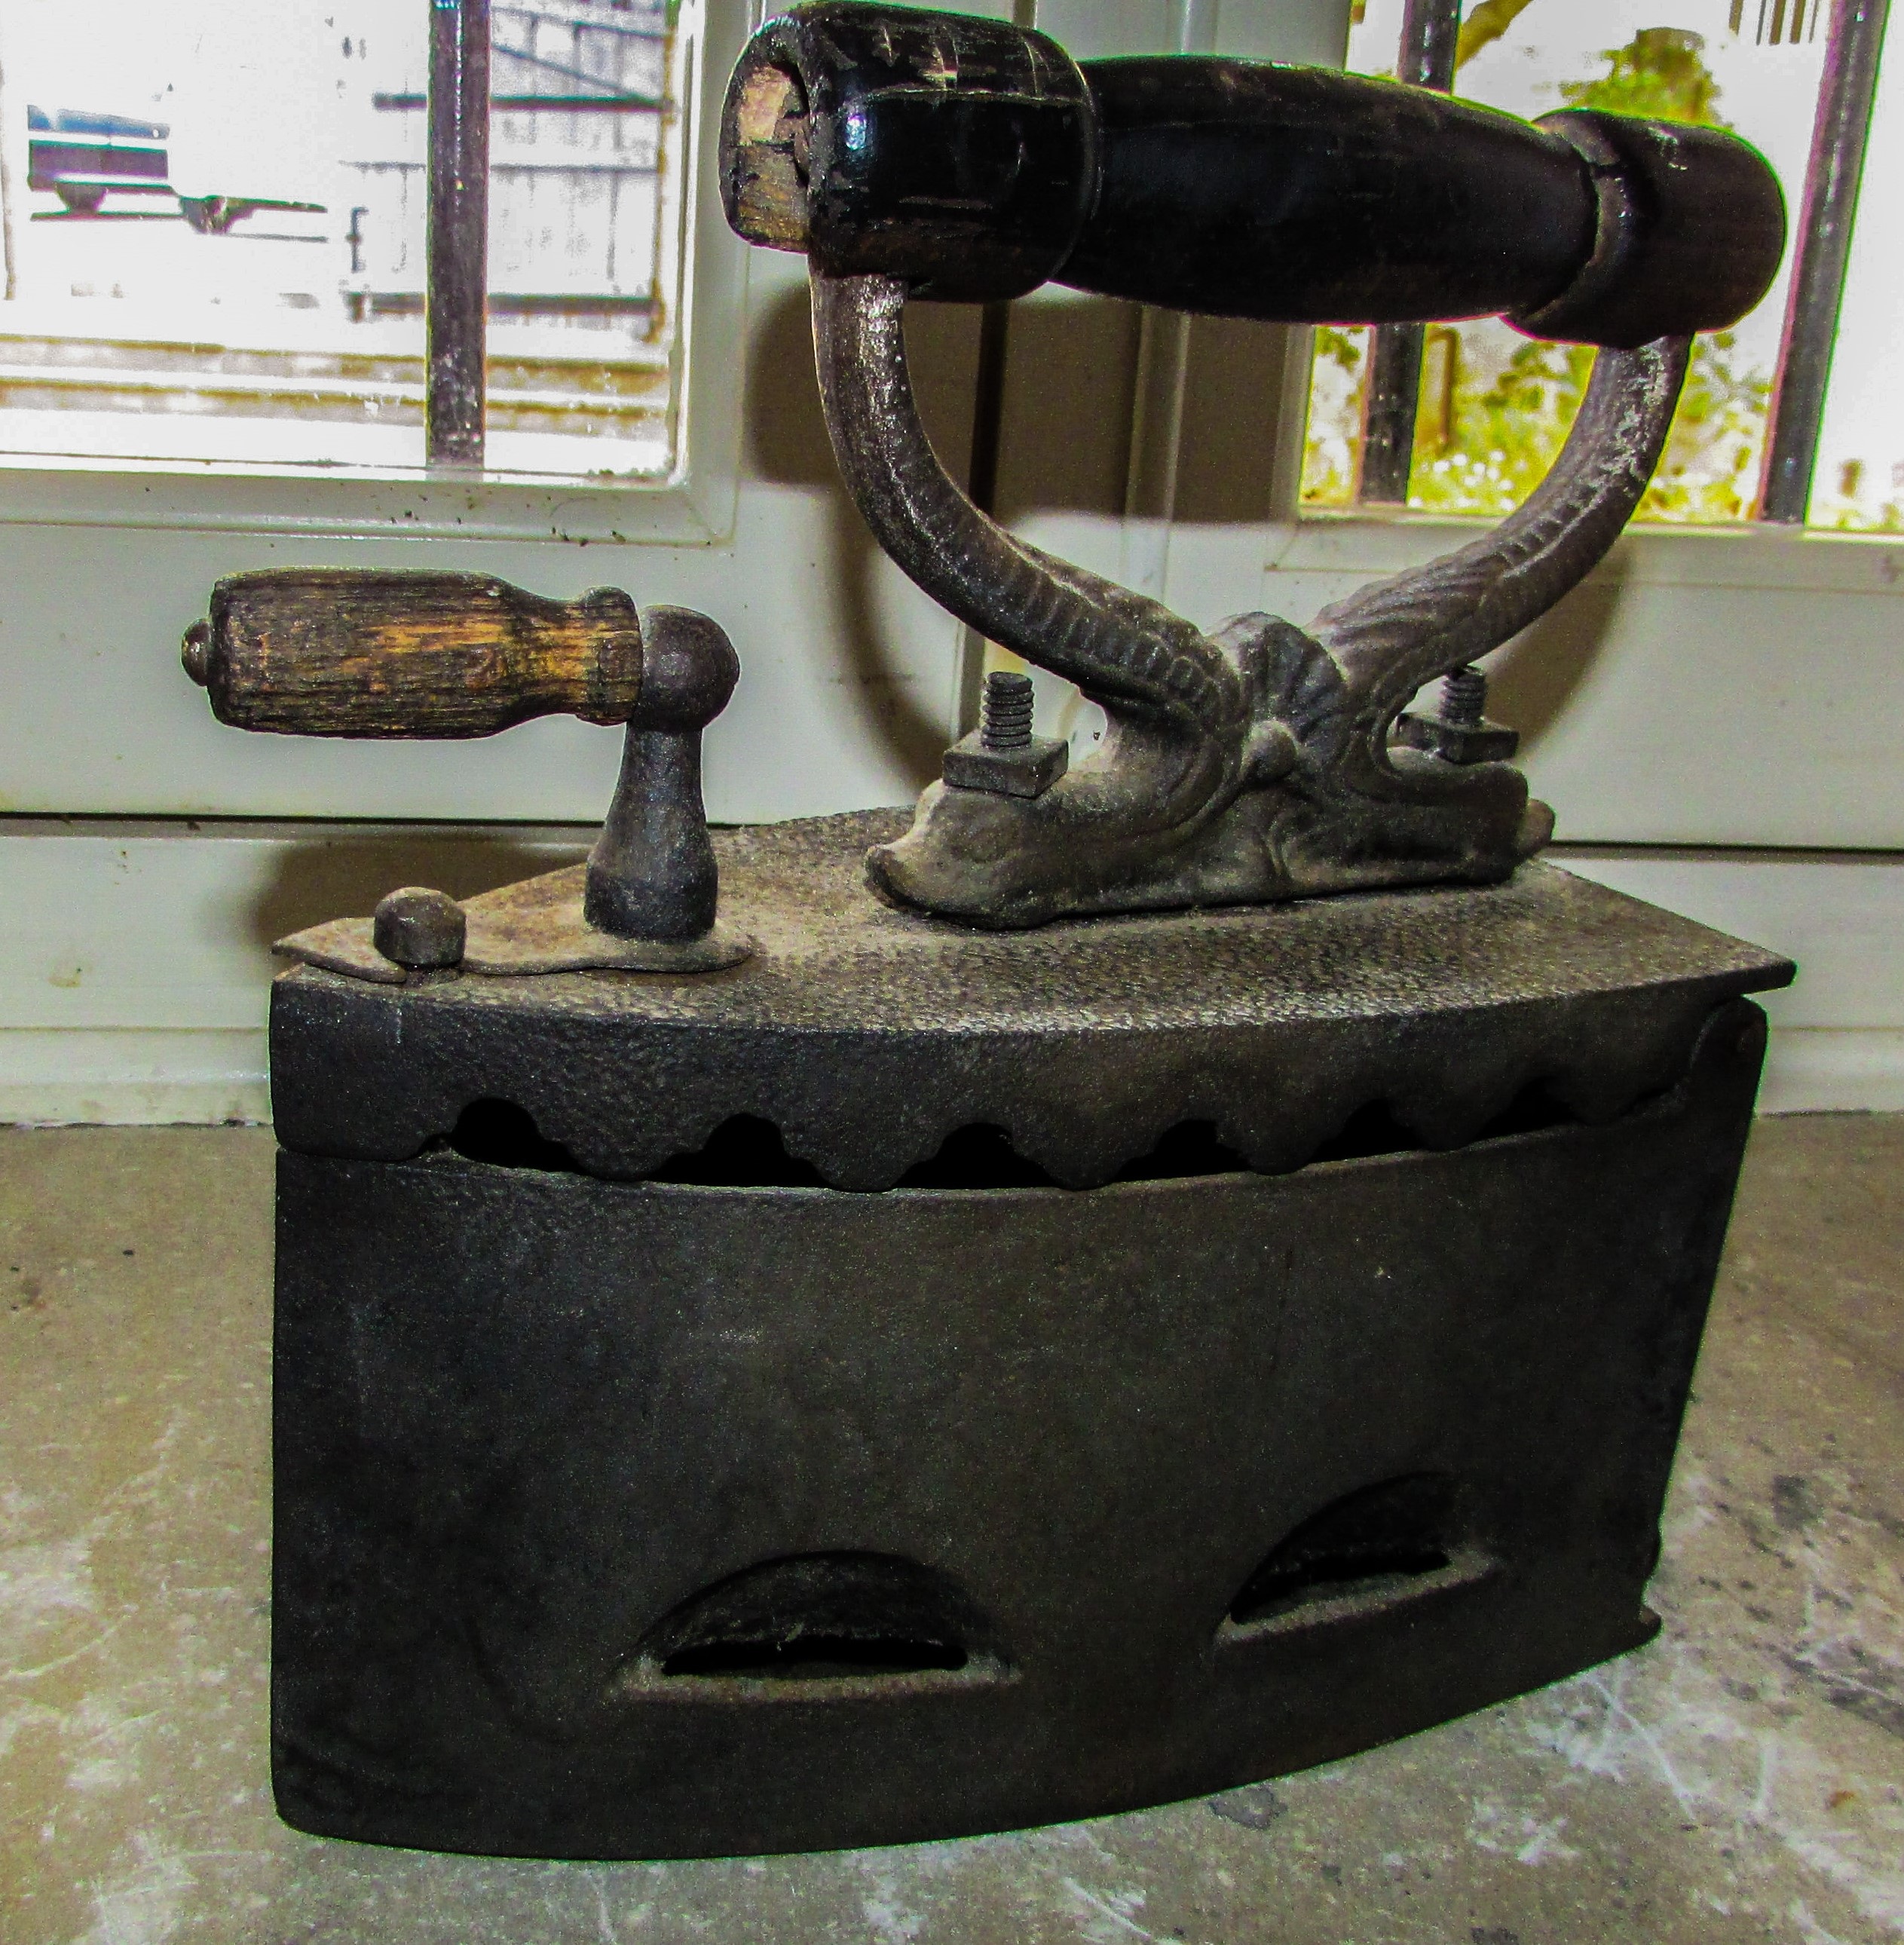
antique, old, machine, old house, sculpture, art, iron, flat iron, traditional, cyprus, ironing, man made object